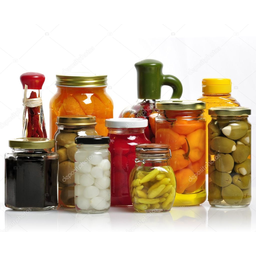
Label: glass